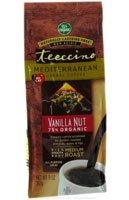
Item Name: Teeccino Vanilla Nut Mediterranean Herbal Coffee -- 11 oz
Product Description: Healthy Pleasures with TeeccinoNow you can enjoy a steaming cup of deliciously rich, deep-roasted, fresh brewed flavor that delivers all the satisfaction without the caffeine and acidity of coffee! Teeccino (tea CHEE no) is a nutritious blend of Mediterranean herbs, grains, fruits, and nuts that are roasted and ground to brew and taste like coffee.Every cup offers you many health benefits:- Naturally caffeine-free - No processing or chemical residues- Non acidic - Helps restore alkaline balance- Natural energy boost - From nutrients, not stimulants- Heart-healthy potassium and soluble fiber- Prebiotic - Inulin from chicory root supports beneficial microflora that improve digestion, elimination, and intestinal healthEnjoy Teeccino Many WaysTips for Coffee Drinkers: Blend Teeccino with coffee to make a robust brew with reduced caffeine and acidity. Or, drink Teeccino in the afternoon and evenings when you don't want coffee to interfere with sleep.For a Delicious After-Dinner Dessert: Teeccino satisfies that after-dinner desire for a rich treat without so many calories. Add hot, frothed milk sprinkled with cinnamon or cocoa to make a festive cup. enhance with a liqueur for gourmet pleasure!Kids Love Teeccino, Too: A cup of teeccino has far less sugar that hot cocoa, no stimulants, and it's nutritious!Beyond Fair Trade: Creating New Trade!Most of Teeccino's ingredients are grown in Europe & the USA by first world farmers. We source organic chicory in India and wild-crafted ramon nuts in Guatemala, from small family farmers and rain forest villagers. These ingredients create new trade that provides more economic opportunities where income is scarce. By drinking Teeccino, you join us in supporting families devoted to organic, fair trade values in both first world & developing countries.
Value: 11.0
Unit: Ounce

Price: 14.99